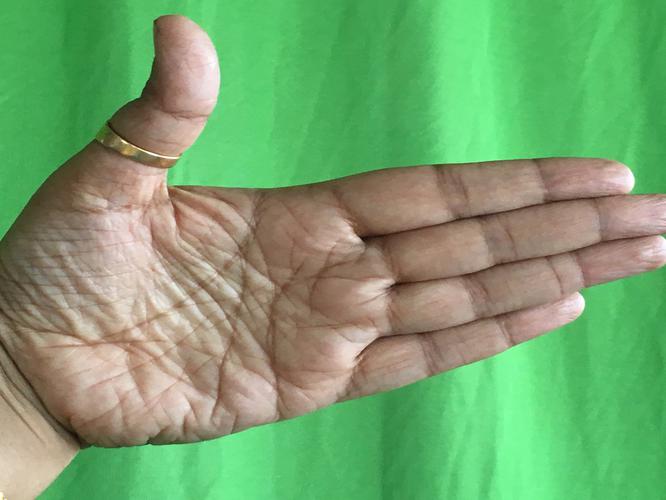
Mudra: Ardhachandran
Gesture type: single_hand